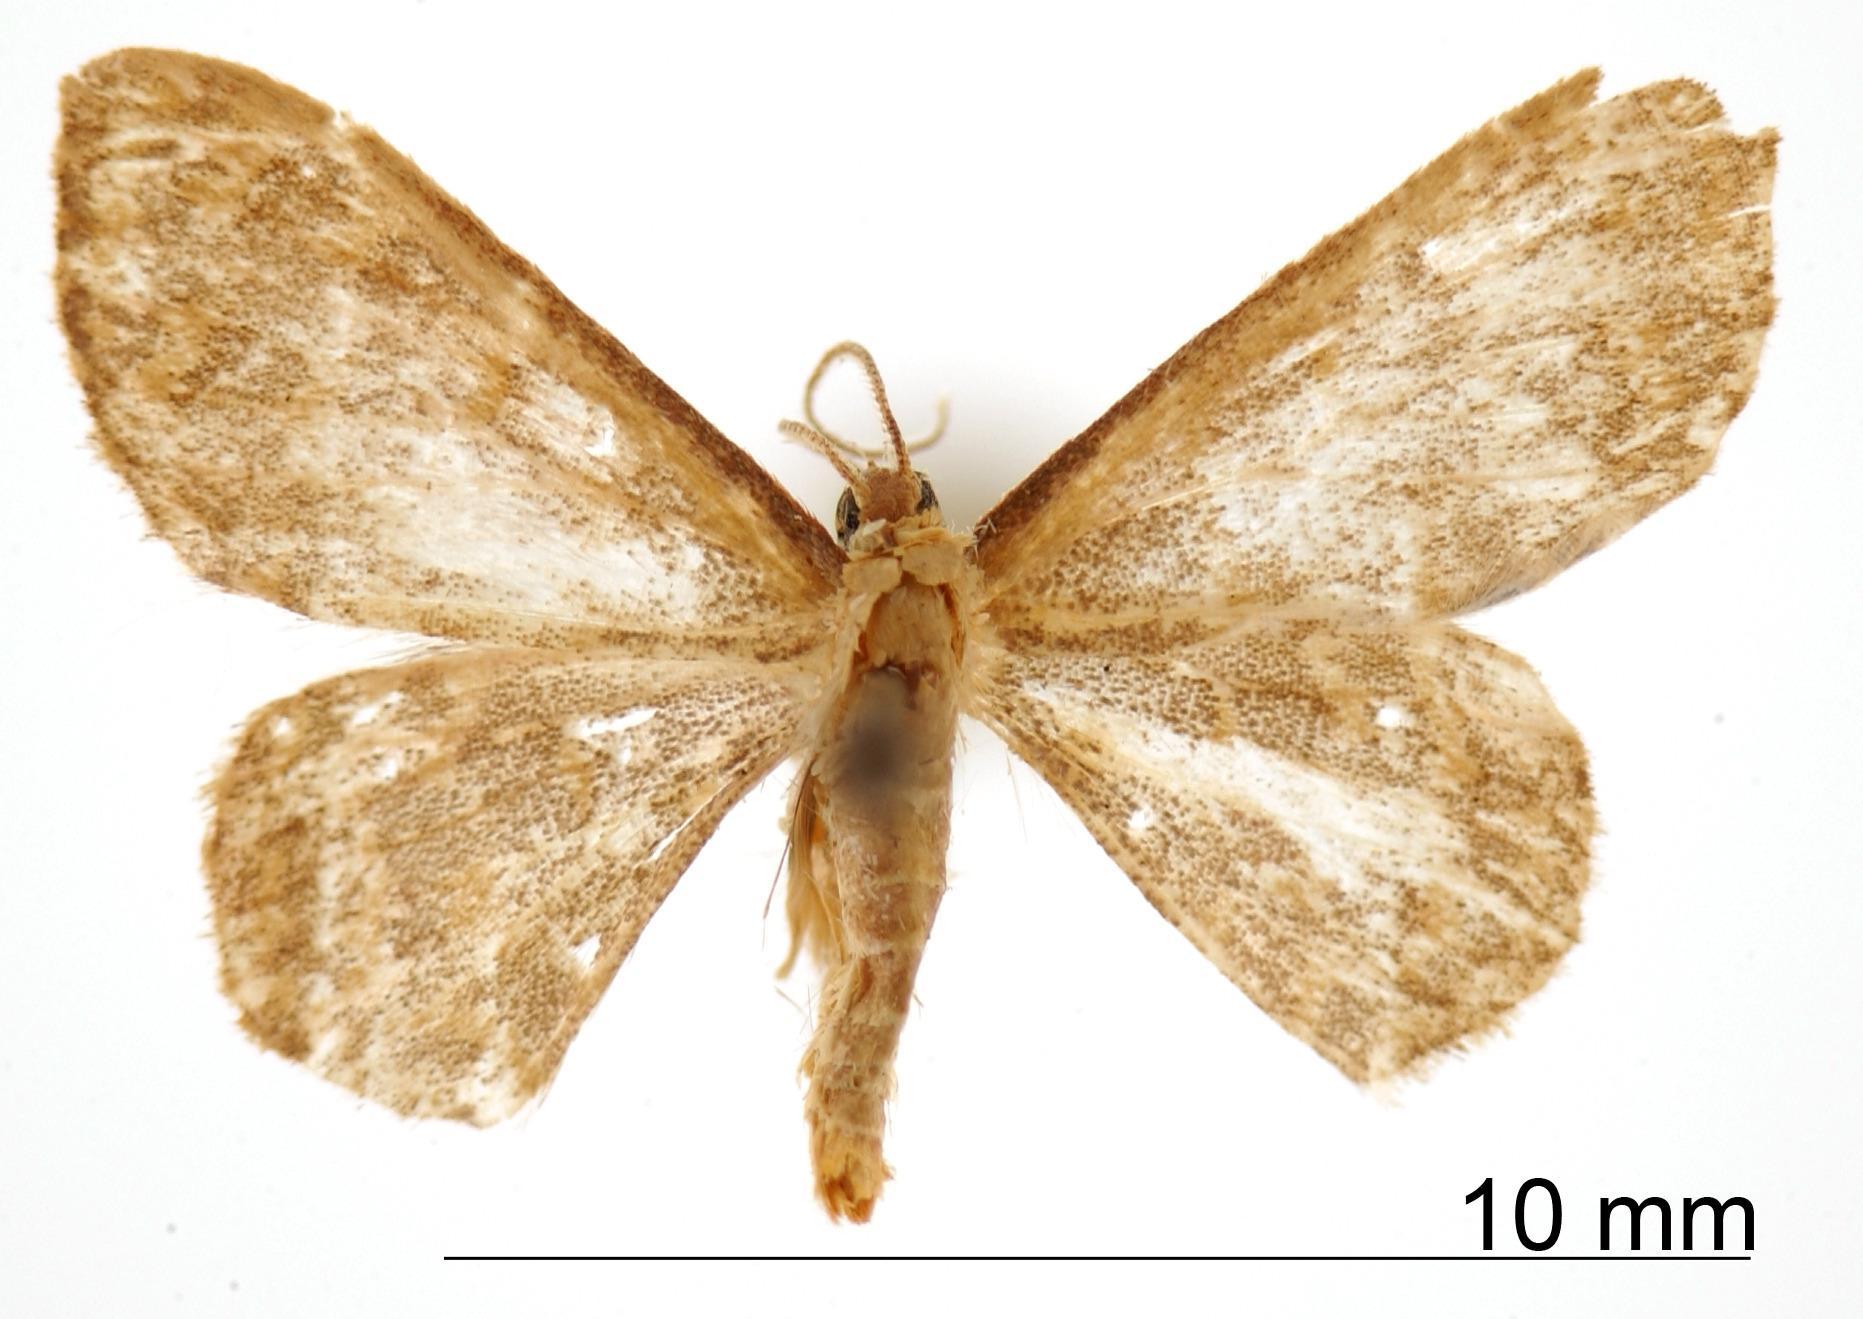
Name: Calyptocome ptyctographa
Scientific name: Calyptocome ptyctographa Dyar, 1913
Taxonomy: Animalia, Arthropoda, Insecta, Lepidoptera, Geometridae, Sterrhinae
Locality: Taboga Island, Panama
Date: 9 Jun 1911 to 16 Jun 1911